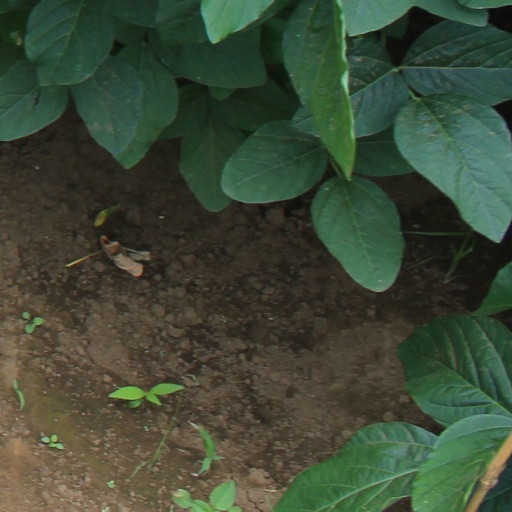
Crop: soybean